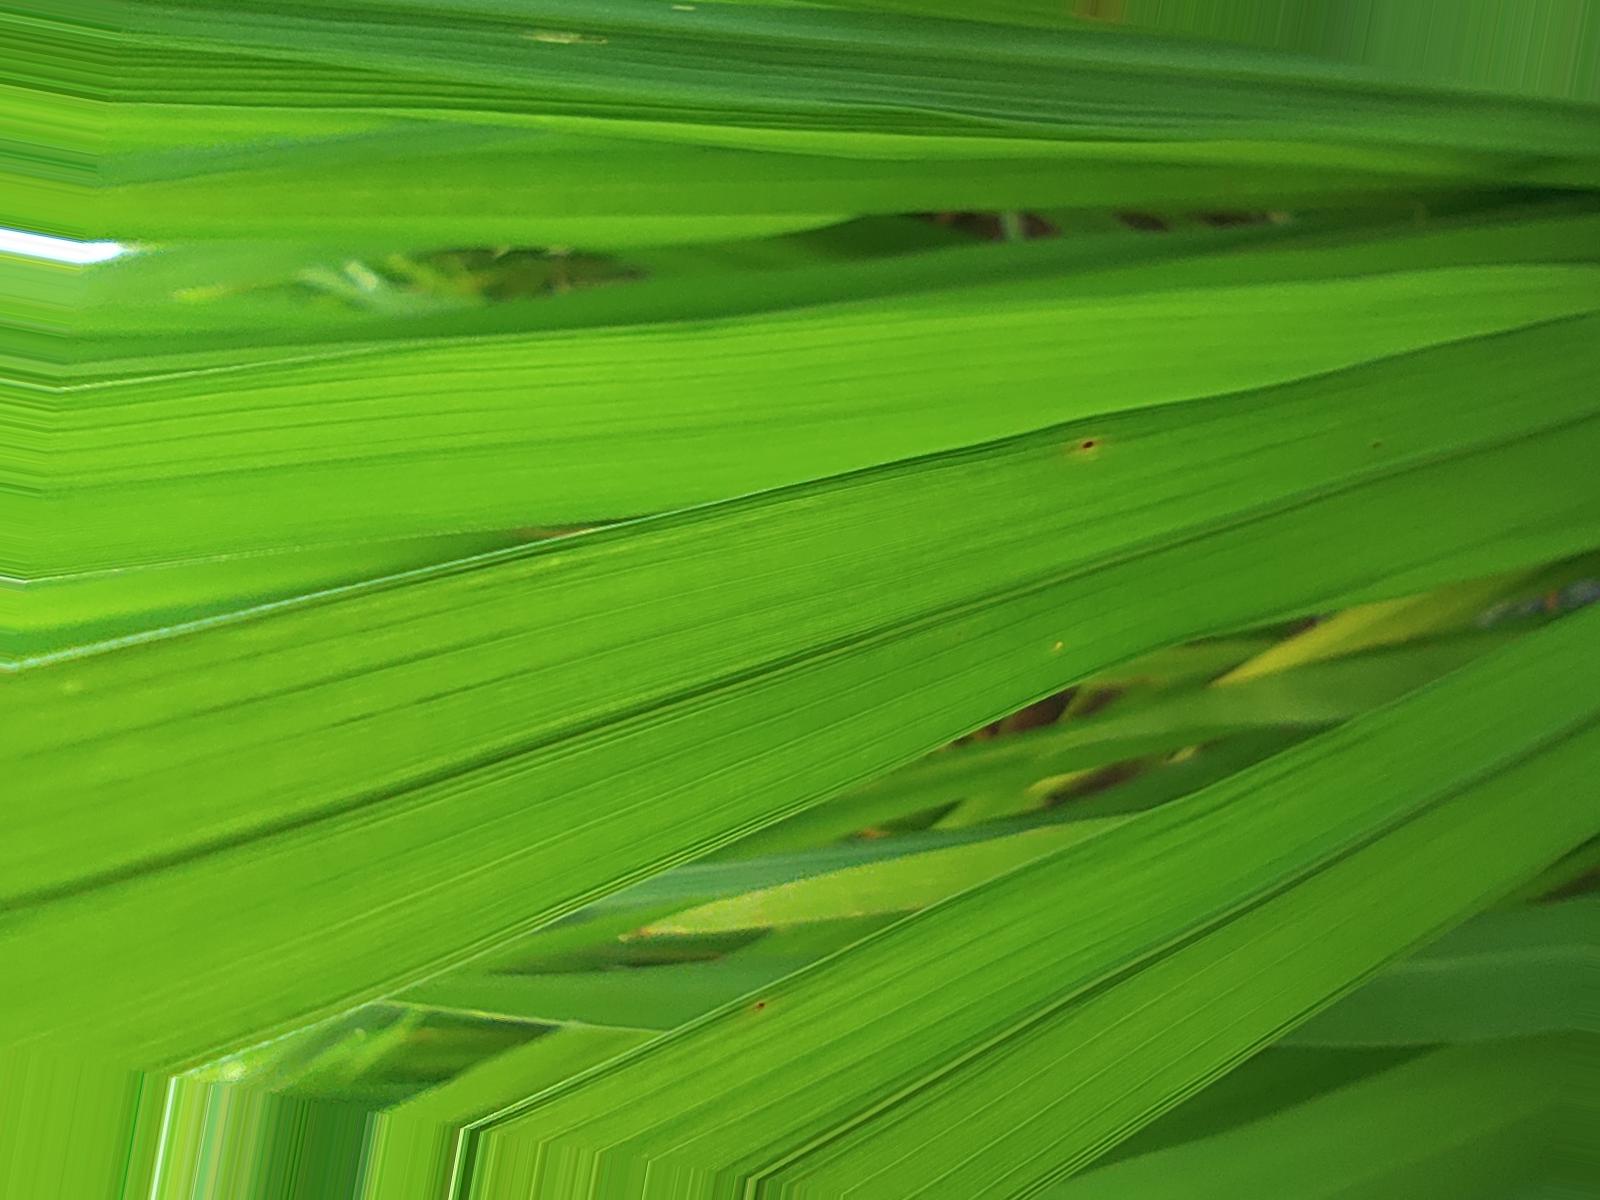
Nhãn: Healthy